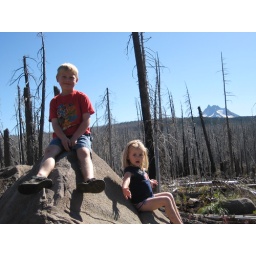
We rowed the drift boat over and got out to hike around. There had been a major forest fire!